Førde Church

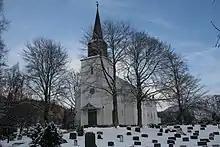
View of the church

Førde Church is a parish church of the Church of Norway in Sunnfjord Municipality in Vestland county, Norway. It is located in the town of Førde. It is the church for the Førde parish which is part of the Sunnfjord prosti (deanery) in the Diocese of Bjørgvin. The white, wooden church was built in a long church design in 1885 using plans drawn up by the architect Jacob Wilhelm Nordan. The church seats about 475 people.